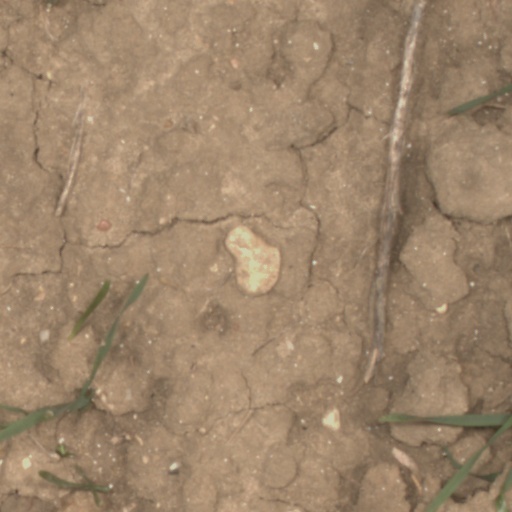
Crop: wheat